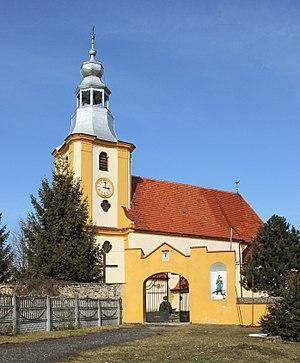
Łąka est une localité polonaise de la voïvodie d'Opole et du powiat de Nysa.